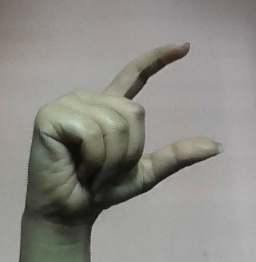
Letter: dal